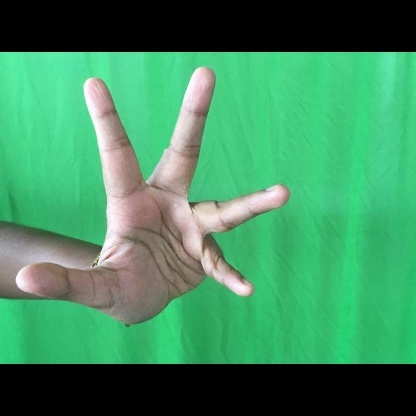
Mudra: Alapadmam